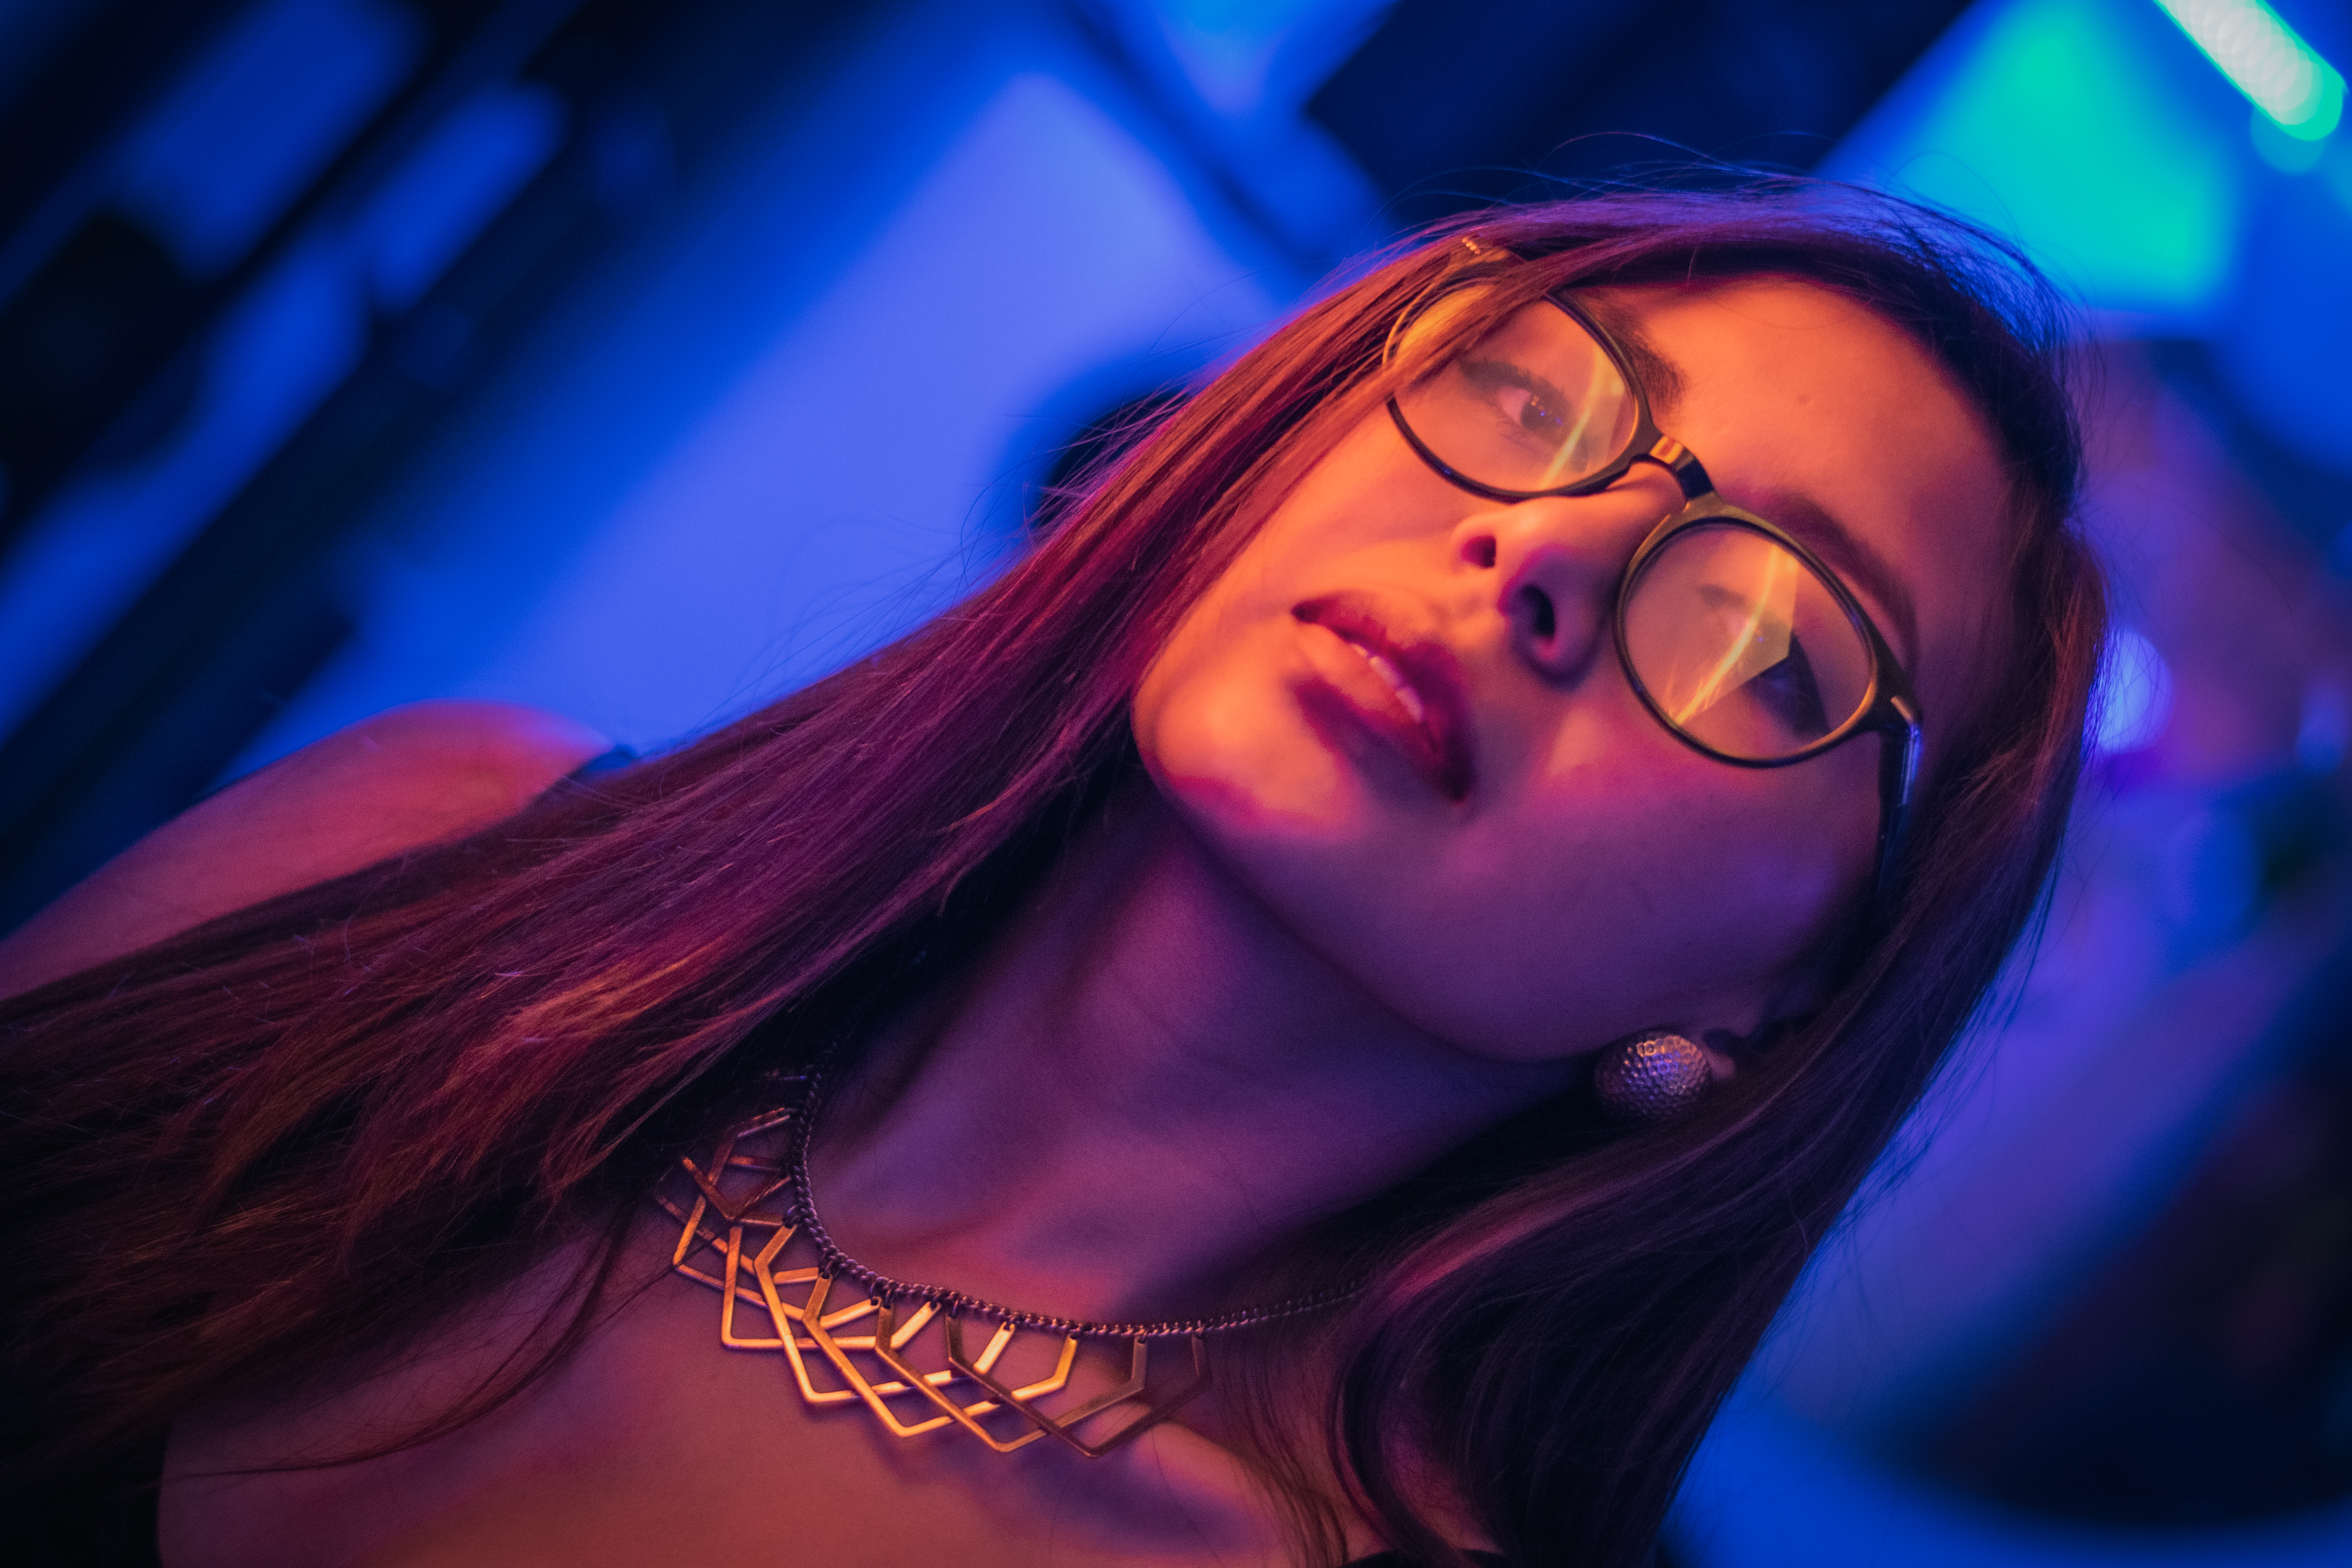
girl, blue, tv screen, photography, face, purple, red, light, beauty, violet, glasses, eyewear, human, fun, electric blue, black hair, long hair, space, night, portrait, vision care, performance